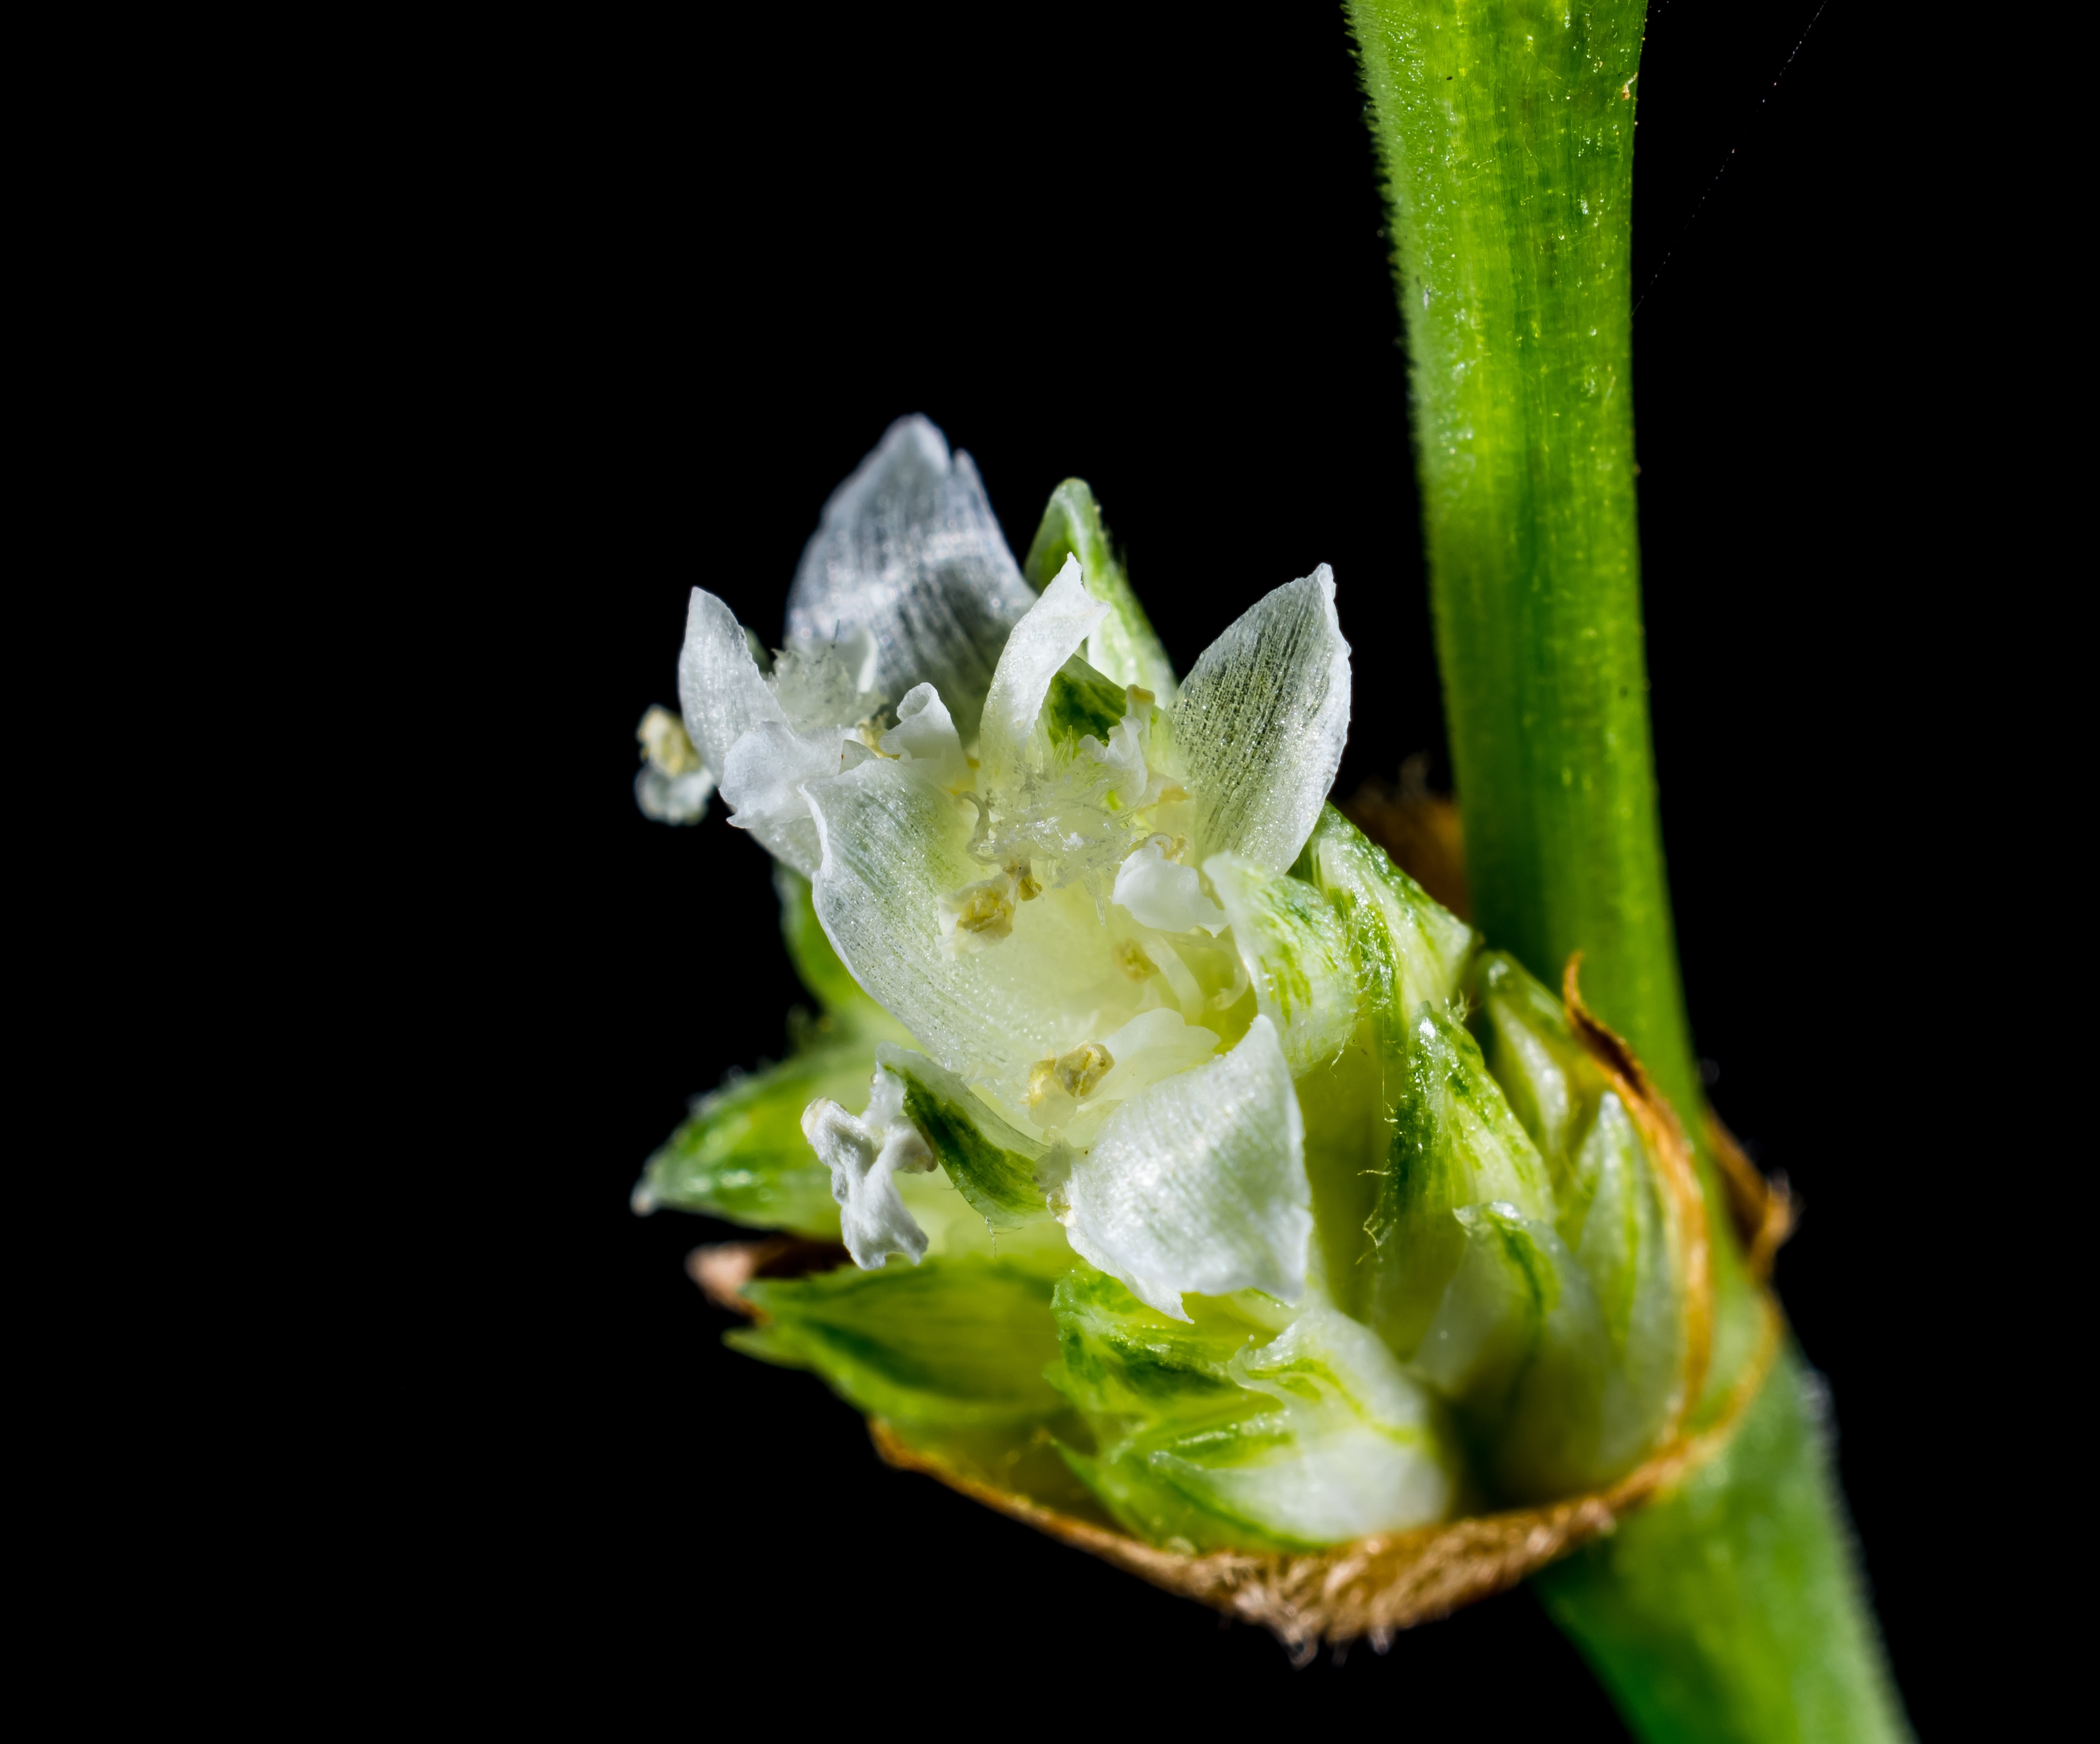
blossom, plant, white, photography, leaf, flower, petal, bloom, green, produce, insect, macro, flora, wild flower, wildflower, close up, bud, macro photography, flowering plant, small flower, plant stem, land plant